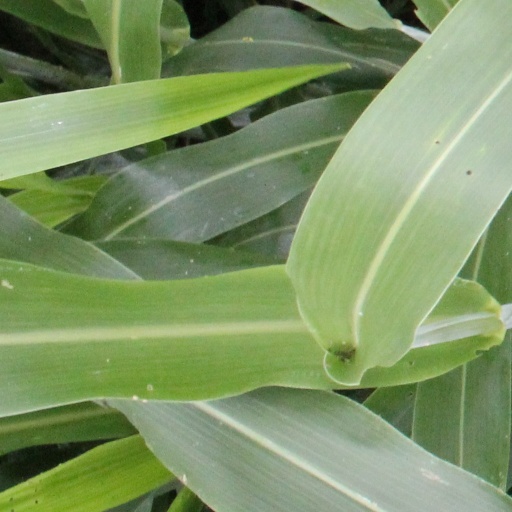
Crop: sorghum